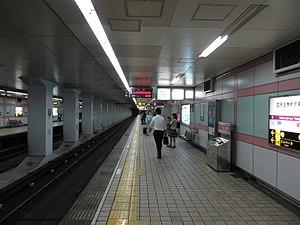
Shitennoji-mae Yuhigaoka est une station du métro d'Osaka sur la ligne Tanimachi, située dans l'arrondissement de Tennōji à Osaka.